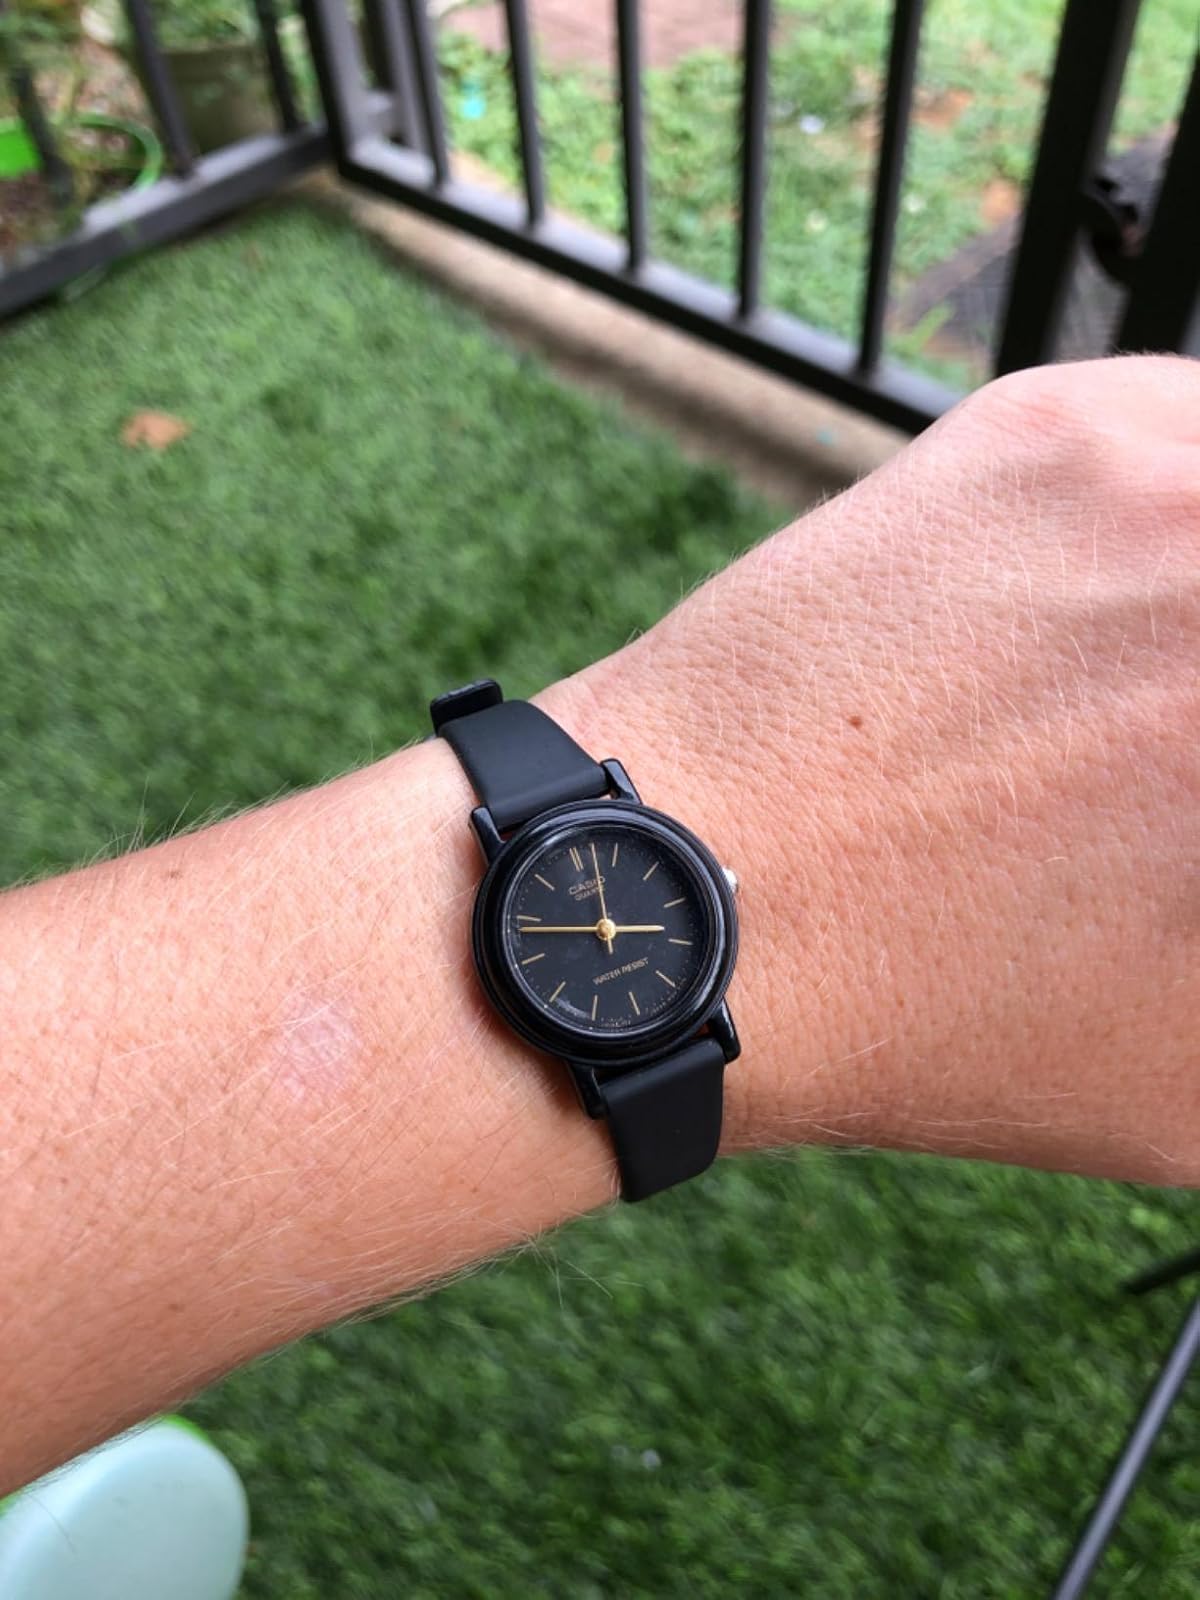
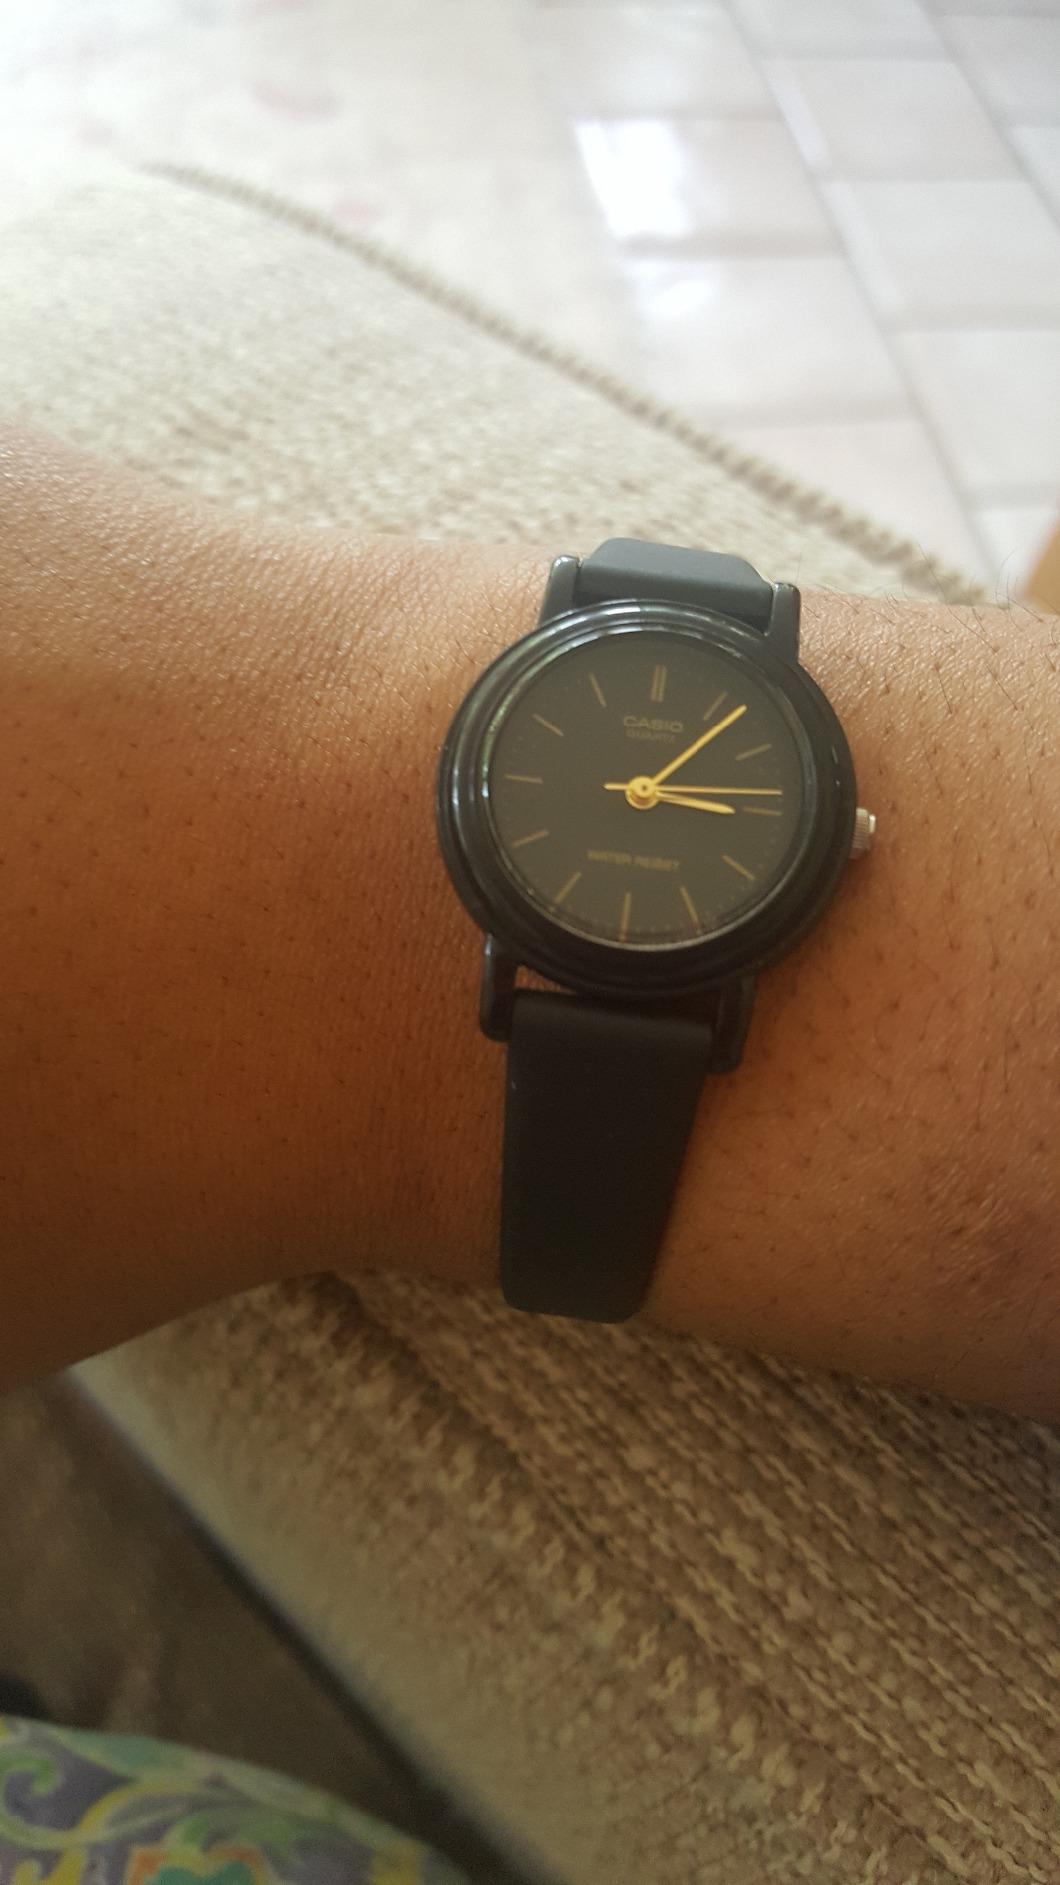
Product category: accessories_watch
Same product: yes